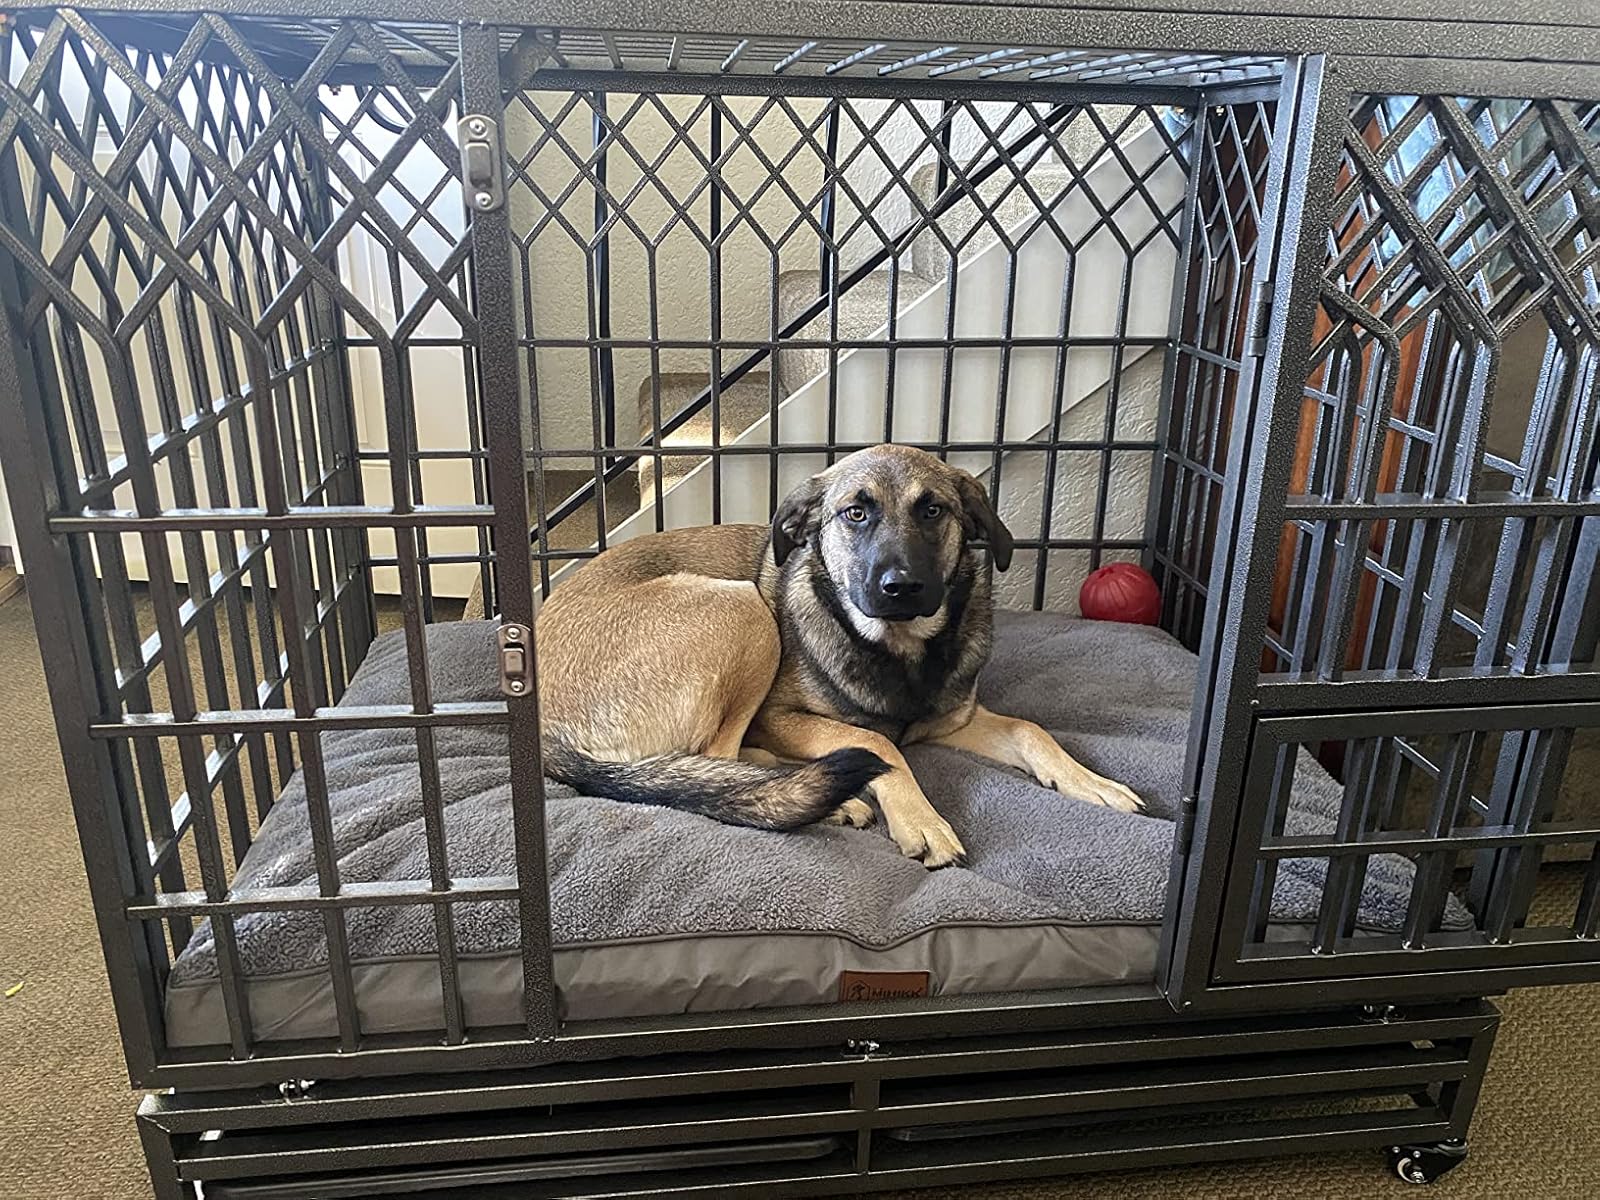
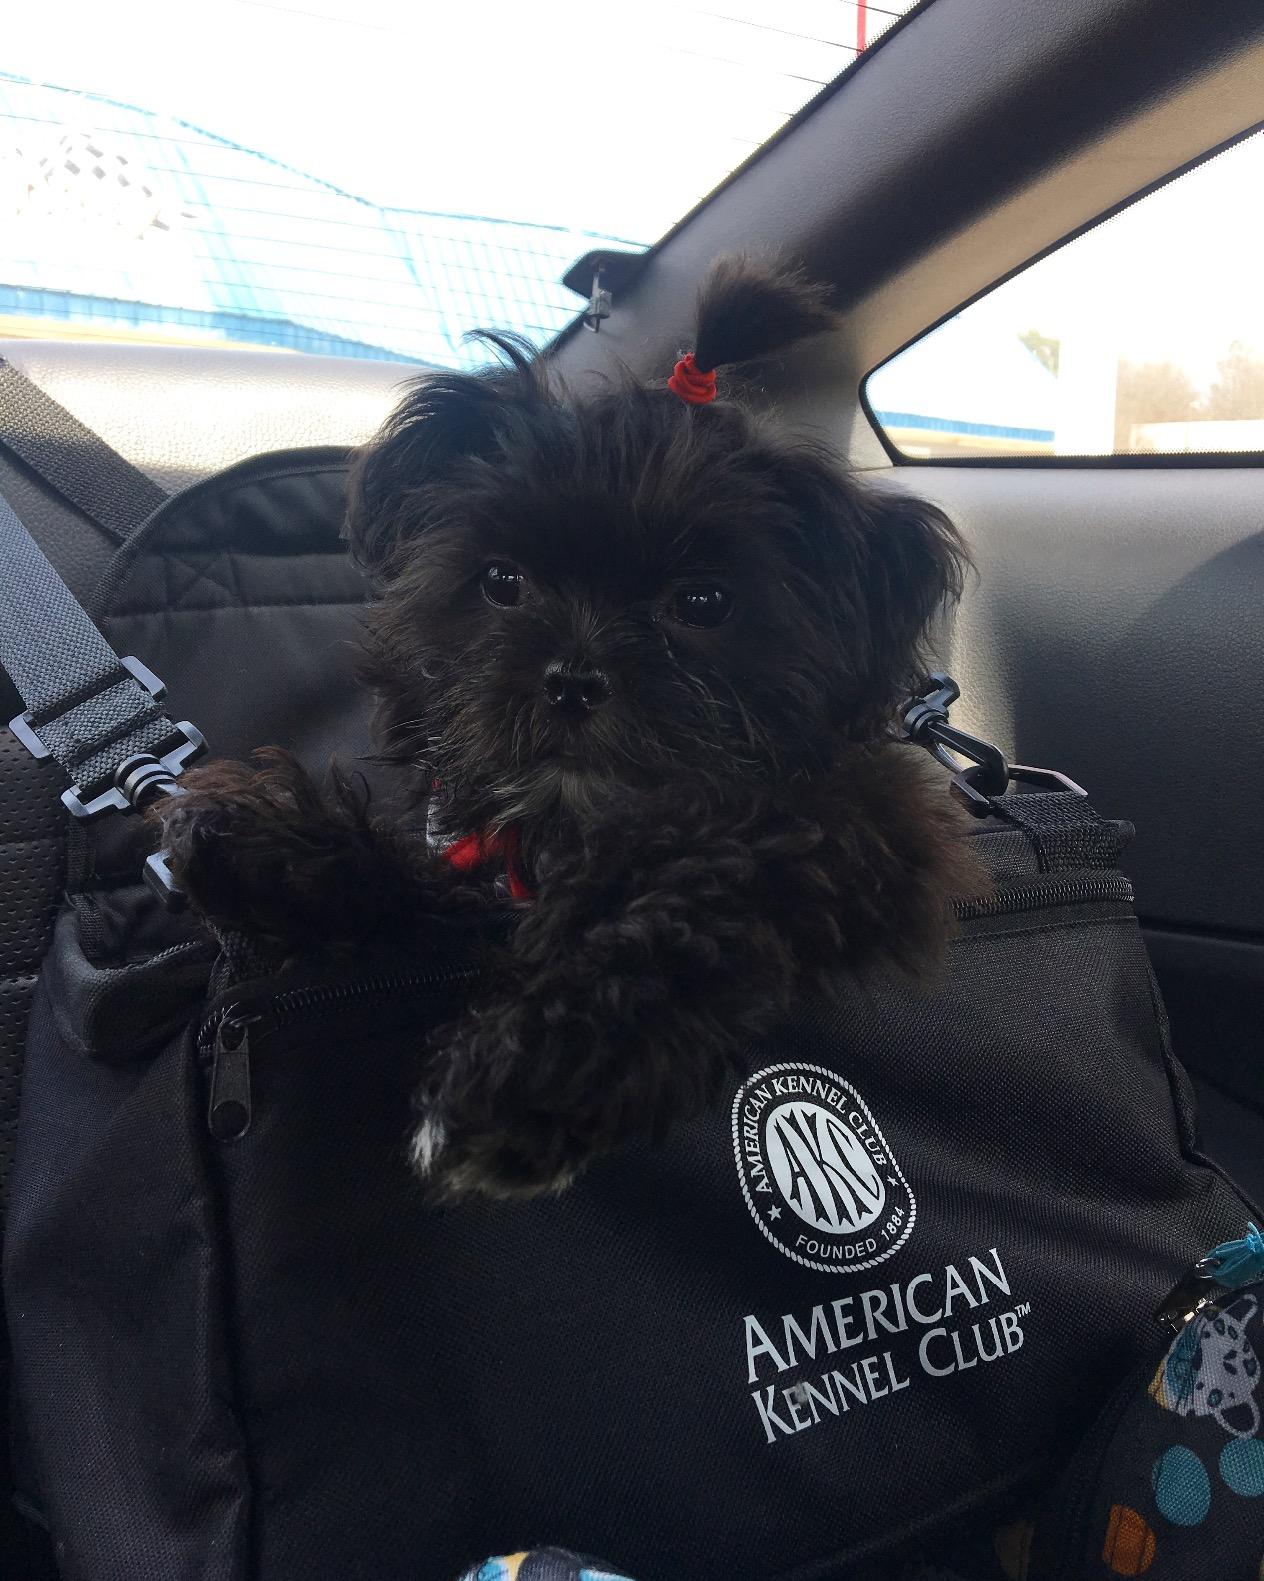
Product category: items_kennel
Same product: no